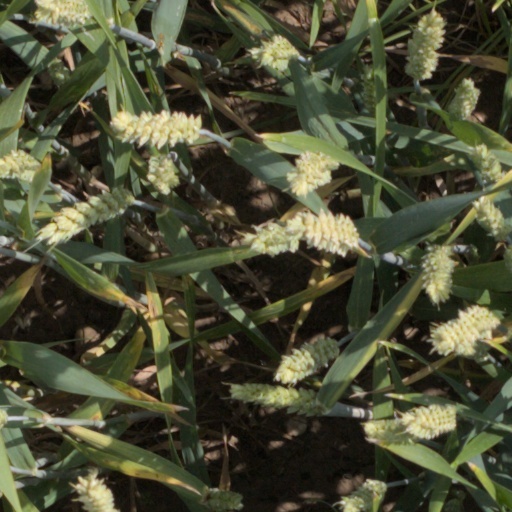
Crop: wheat